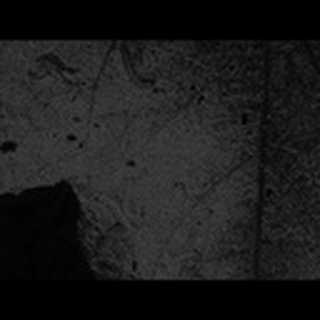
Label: cotton_army_worm